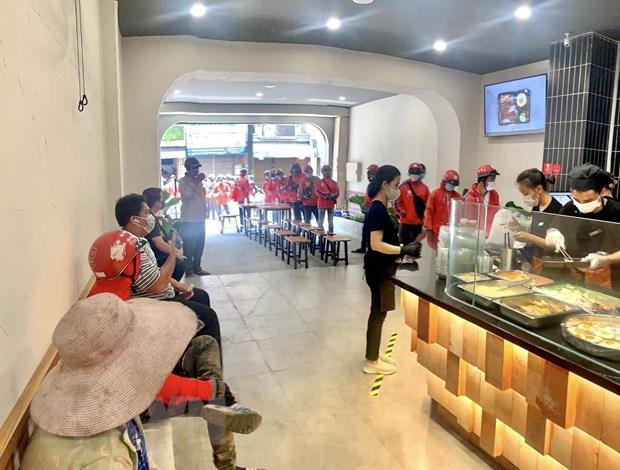
có nhiều người đang xếp hàng chờ lấy đồ ăn